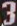
Number: 3